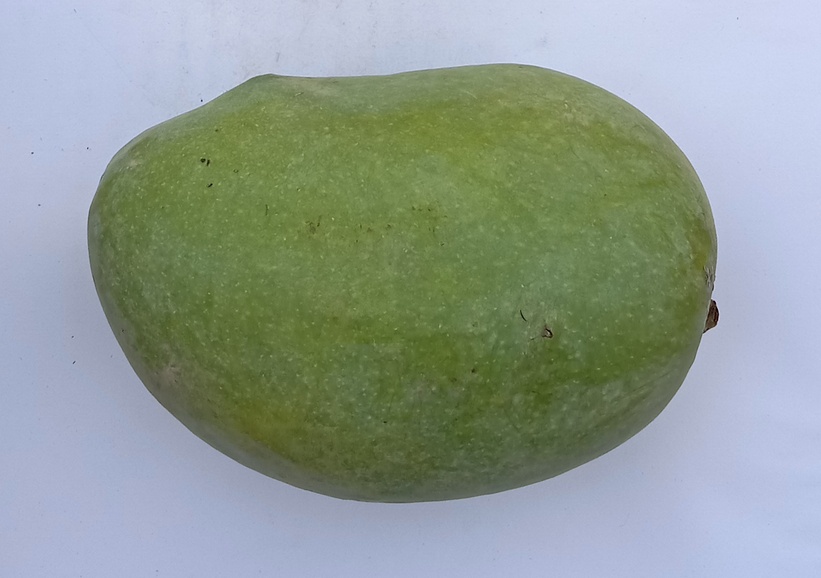
Mango variety: Chaunsa (White)